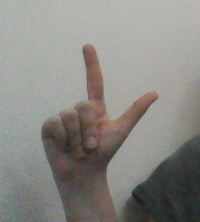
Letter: laam